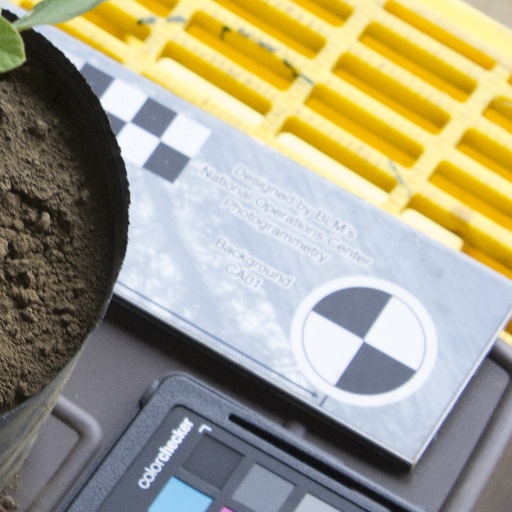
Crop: soybean